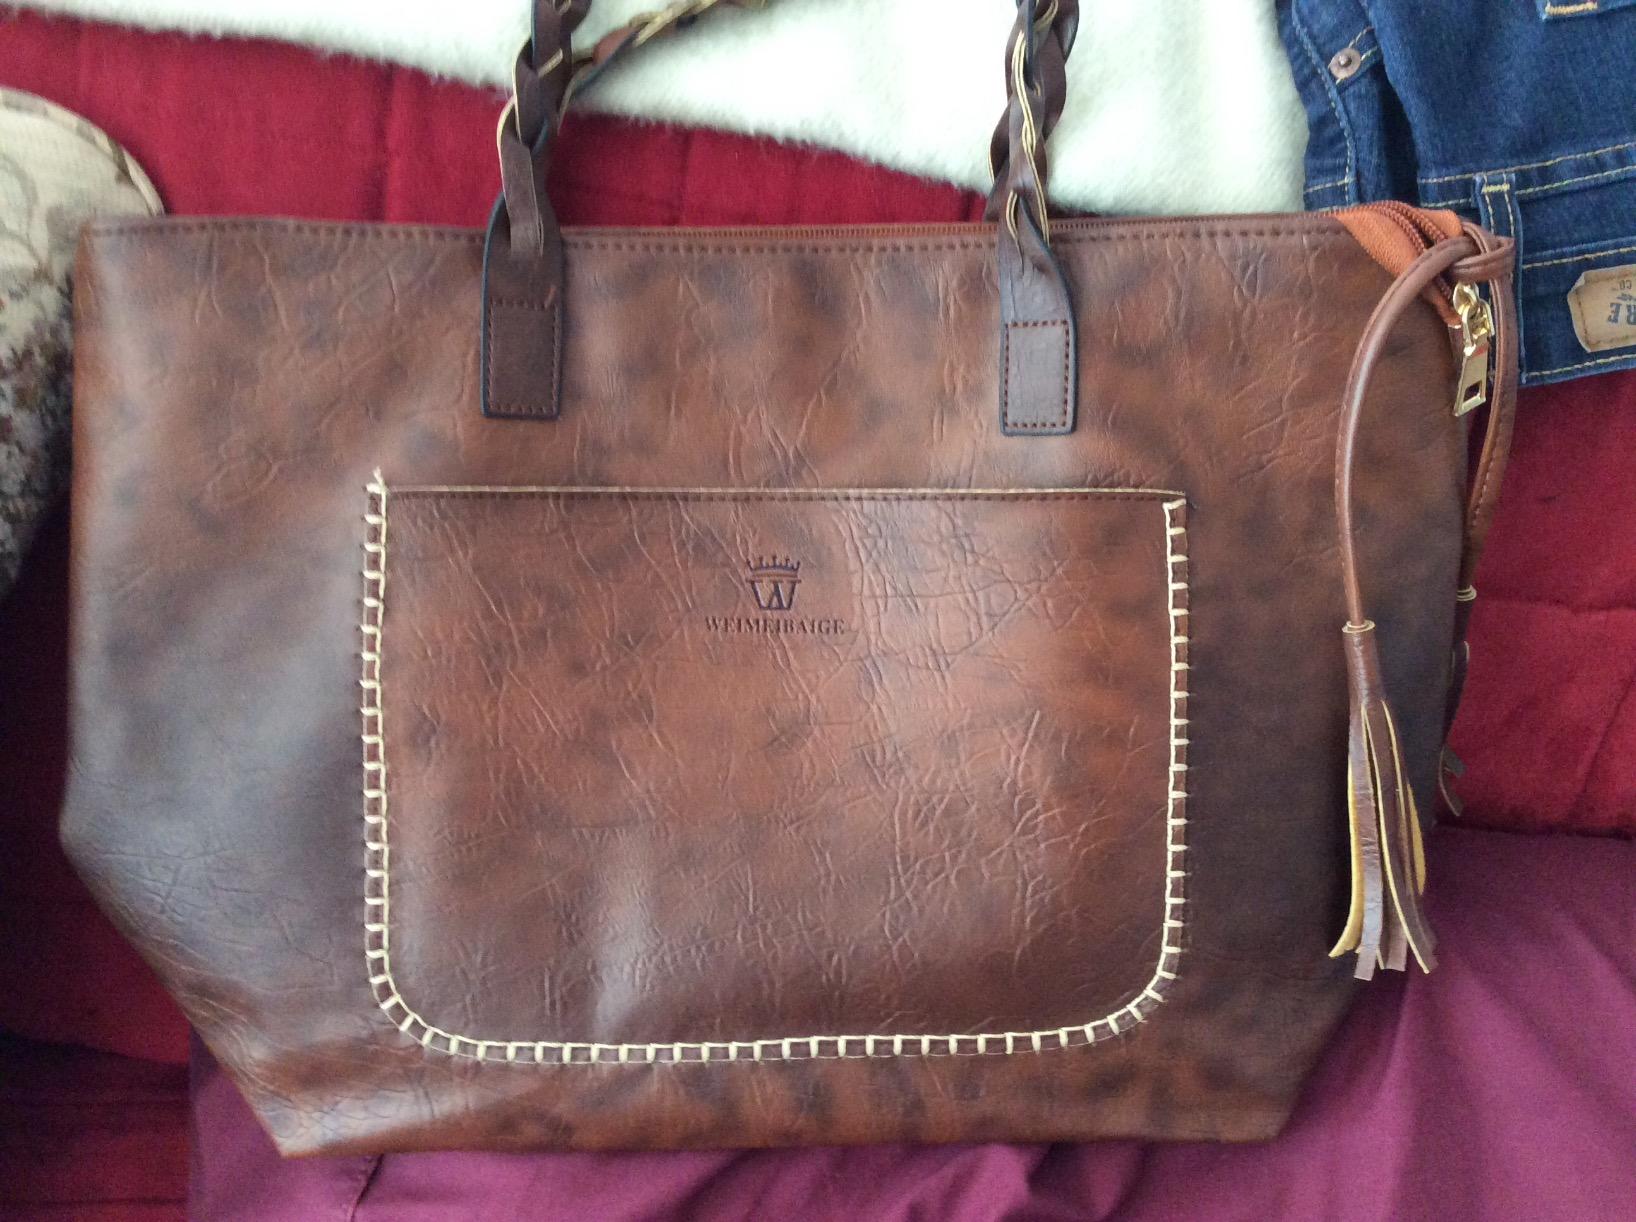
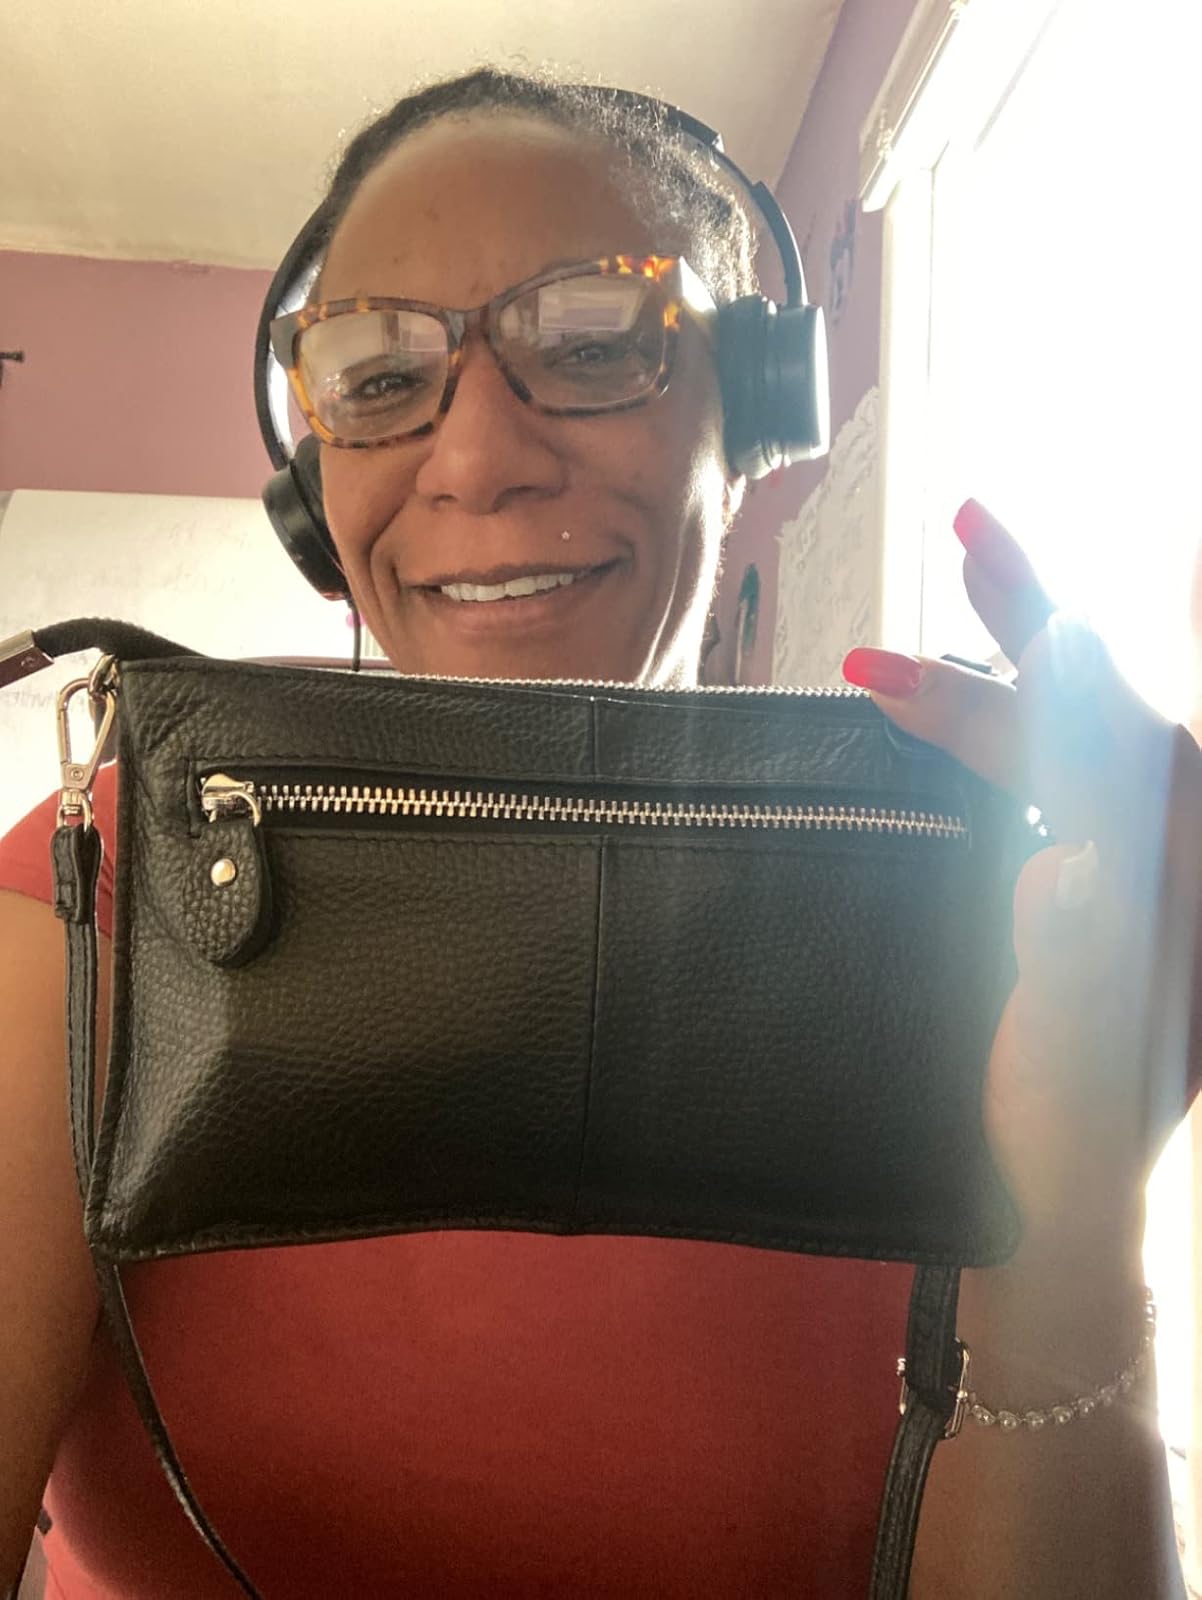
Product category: accessories_handbag
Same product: no